CoastCon

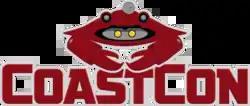

CoastCon is Mississippi's longest running and largest science fiction, fantasy and gaming convention. It is the main sponsored event of CoastCon, Inc., a non-profit literary organization. CoastCon, Inc. and its ten-member volunteer board develop events and gatherings to promote reading, education, fellowship, and science fiction, fantasy and gaming in all formats across the Southern United States, for over forty-seven years. The next CoastCon annual convention, CoastCon 48, will be held March 6-8, 2026, at the Mississippi Coast Coliseum and Convention Center in Biloxi, Mississippi.